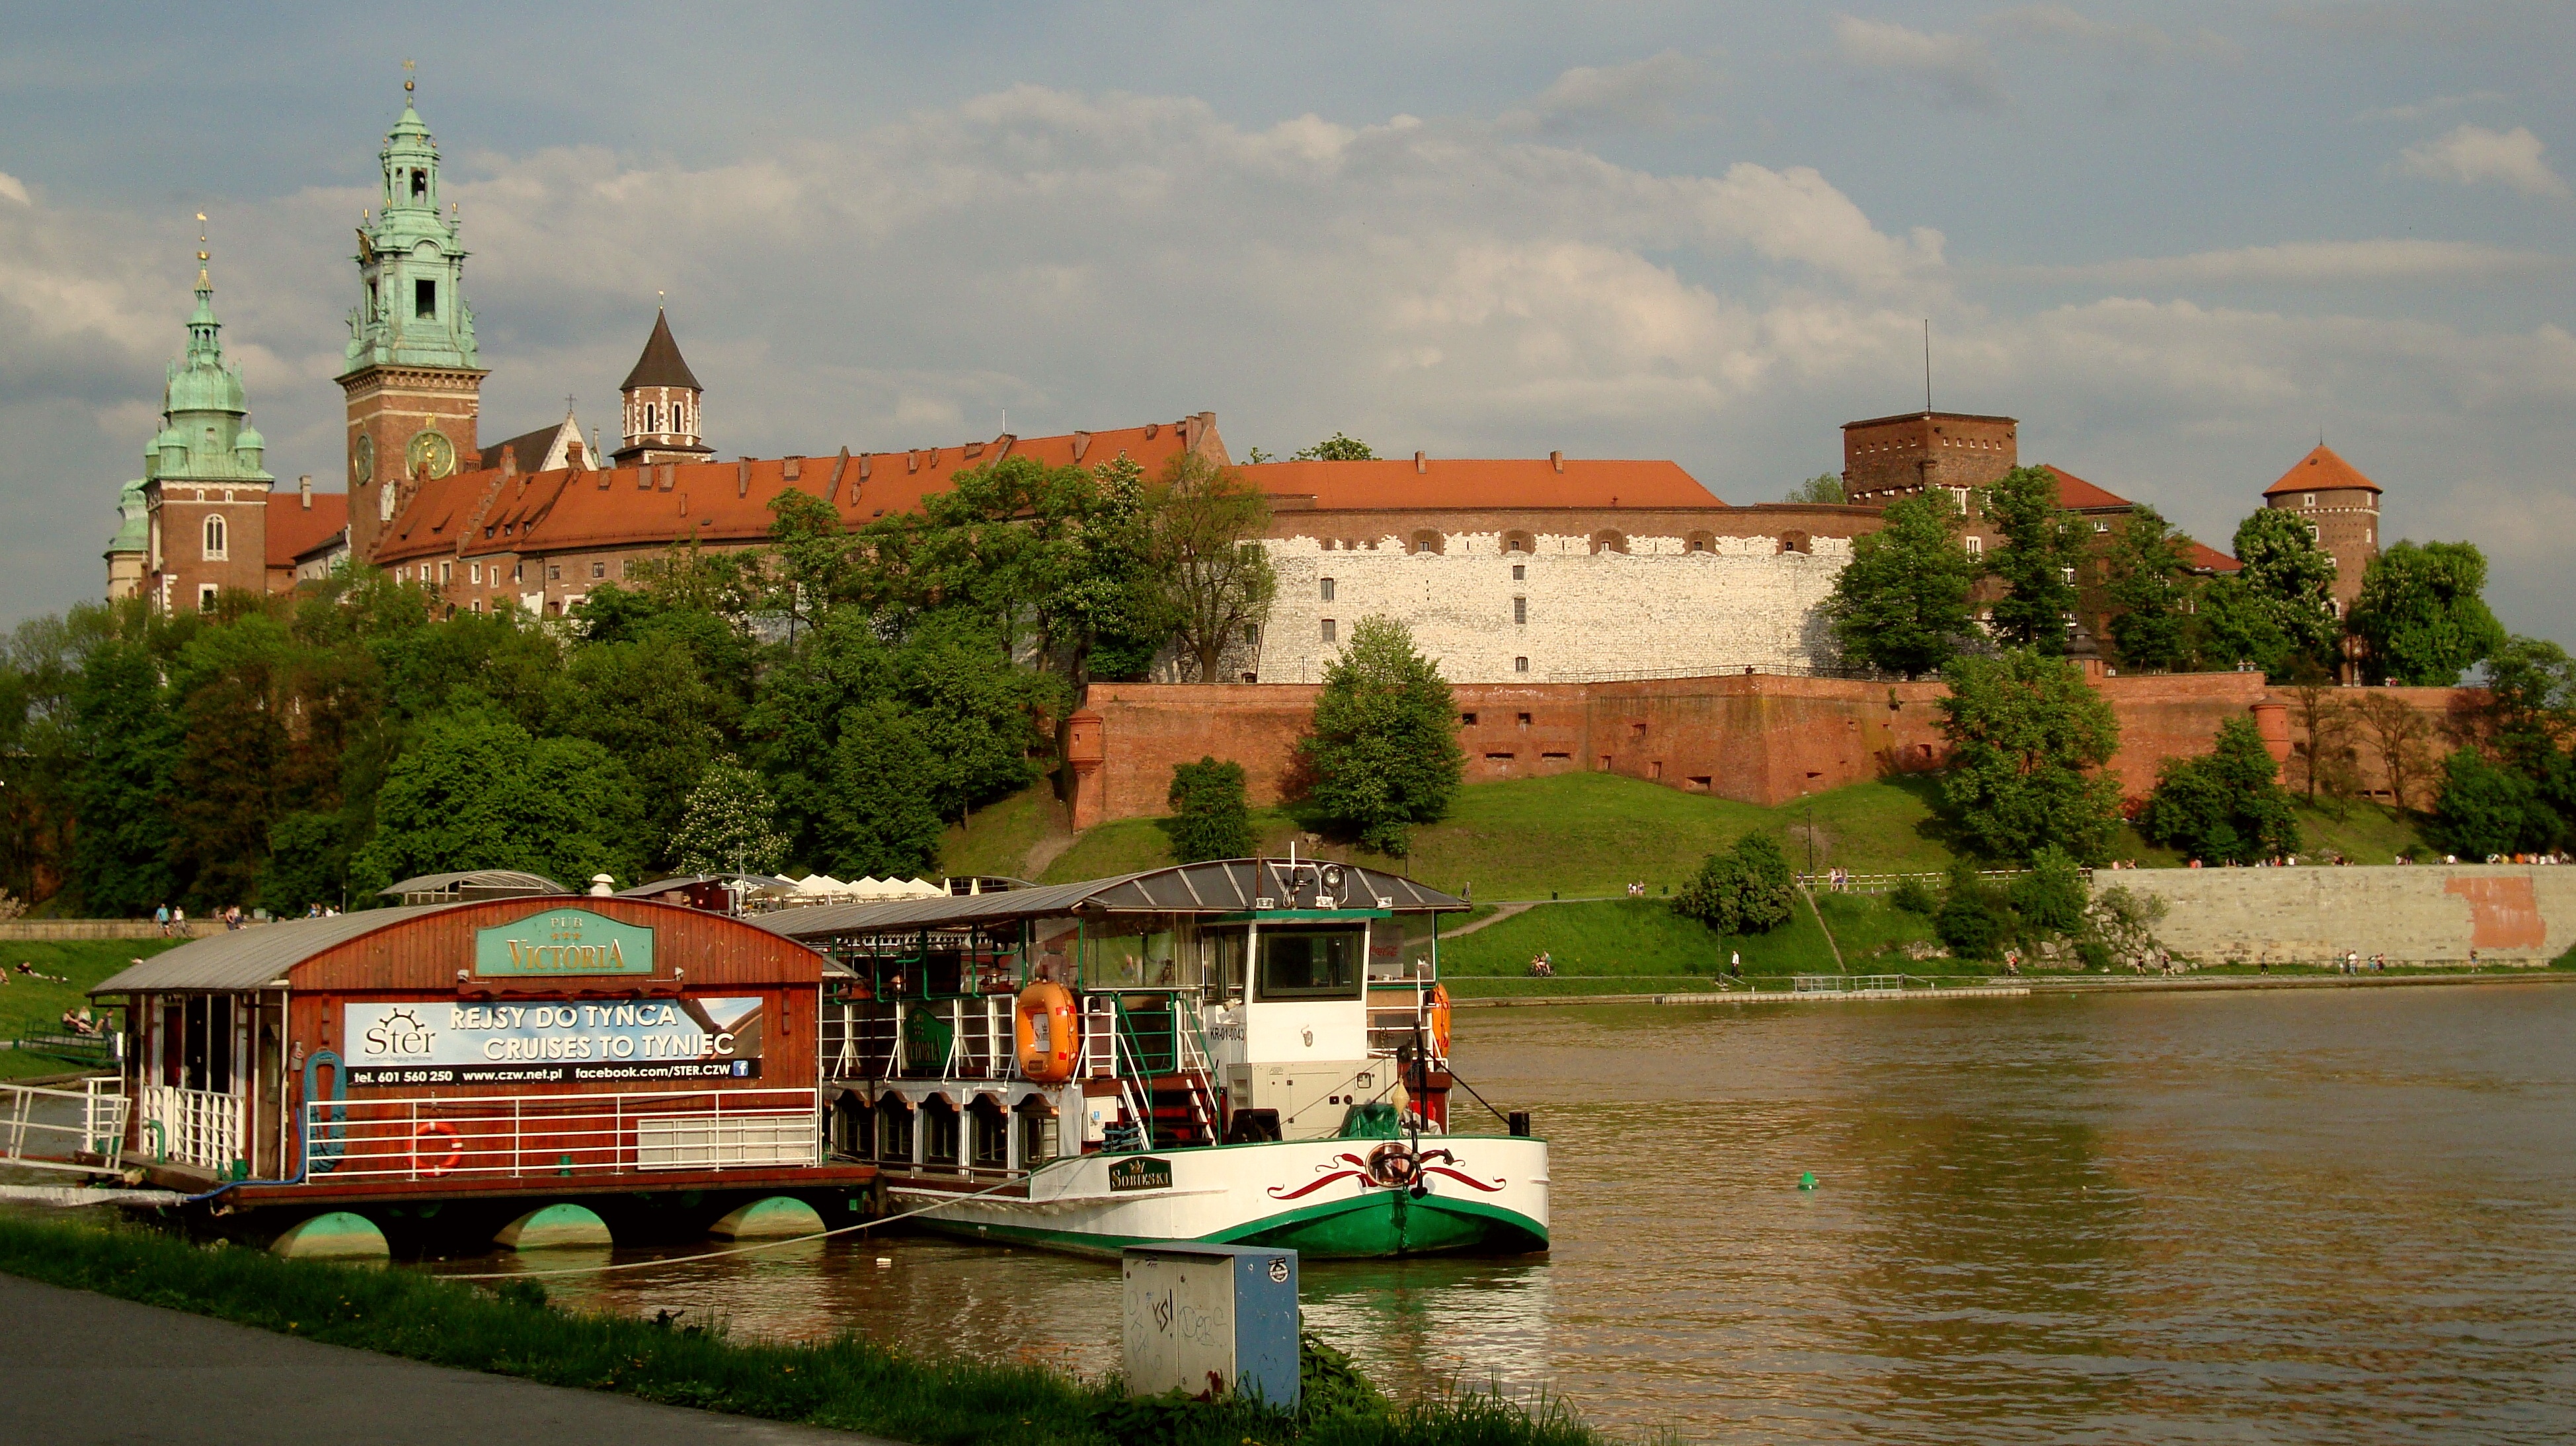
sea, architecture, town, building, river, canal, monument, cityscape, vacation, village, vehicle, castle, tourism, waterway, poland, the museum, krakow, wawel